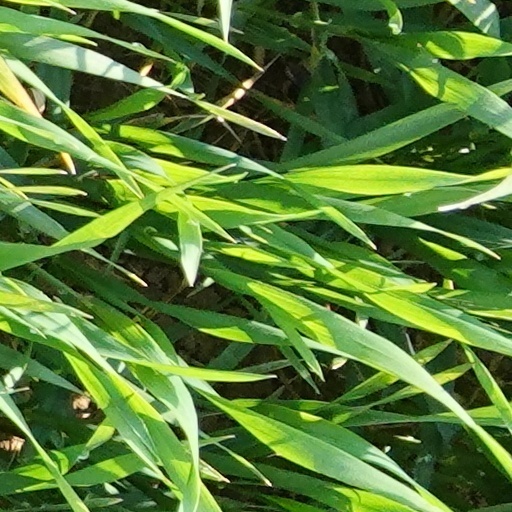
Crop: wheat